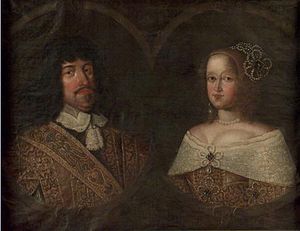
Sophie Amalie af Braunschweig-Lüneburg / Barndom og ægteskab
Frederik 3. og Dronning Sophie Amalie
Sophie Amalie af Braunschweig-Lüneburg var dronning af Danmark og Norge fra 1648 til 1670. Hun var den ældste datter af hertug Georg af Braunschweig-Lüneburg og Anna Eleonora af Hessen-Darmstadt og gift med Frederik 3. Hun var en drivkraft i opgøret med adelen, ikke mindst Christian 4.s uægte døtre og deres ægtemænd, og menes at have spillet en væsentlig rolle ved indførelsen af enevælden.